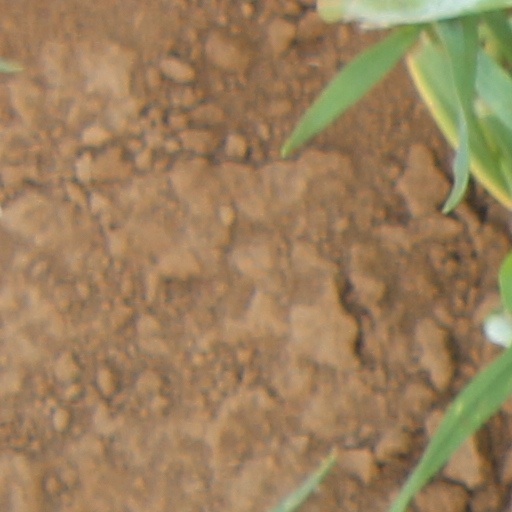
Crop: wheat